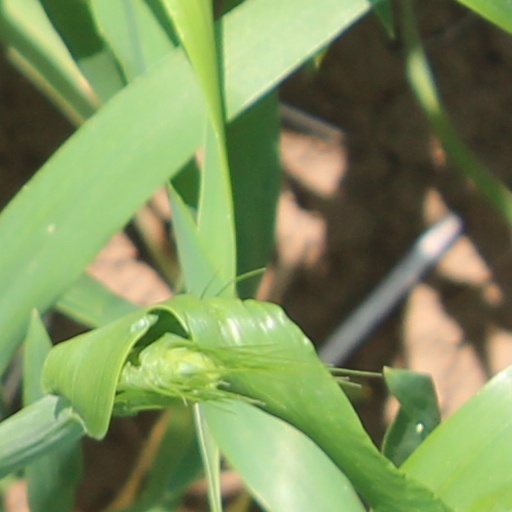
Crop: wheat